Credit card fraud

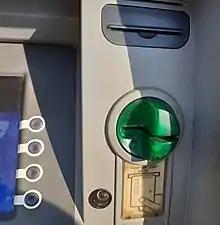
Green plastic unit on an ATM slot, intended to stop thieves from installing a skimmer device on the machine

Skimming is the theft of personal information which has been used in an otherwise normal transaction. The thief can procure a victim's card number using basic methods such as photocopying receipts or more advanced methods such as using a small electronic device (skimmer) to swipe and store hundreds of victims' card numbers. Common scenarios for skimming are taxis, restaurants or bars where the skimmer has possession of the victim's payment card out of their immediate view. The thief may also use a small keypad to unobtrusively transcribe the three or four-digit card security code, which is not present on the magnetic strip.